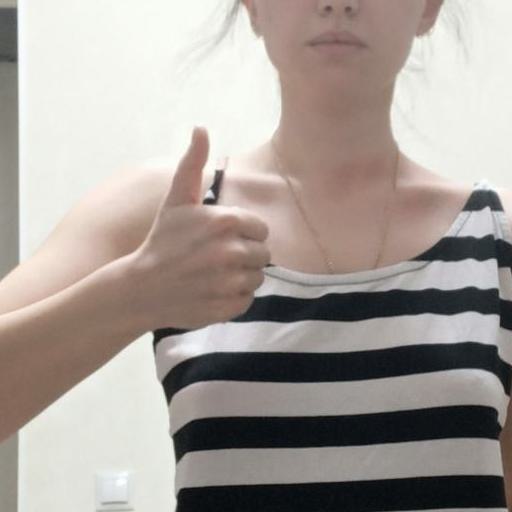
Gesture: like